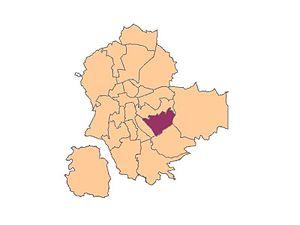
Cet article fournit diverses informations sur les quartiers de la ville de Saint-Étienne, une ville située dans le quart sud-est de la France.